RNA splicing

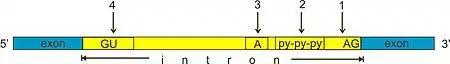
Intron Exon Boundary in pre-mRNA 1 - 3' Splice site 2 - Poly pyrimidine Tract 3 - Branch site 4 - 5' splice site

Splicing is catalyzed by the spliceosome, a large RNA-protein complex composed of five small nuclear ribonucleoproteins (snRNPs). Assembly and activity of the spliceosome occurs during transcription of the pre-mRNA. The RNA components of snRNPs interact with the intron and are involved in catalysis. Two types of spliceosomes have been identified (major and minor) which contain different snRNPs.